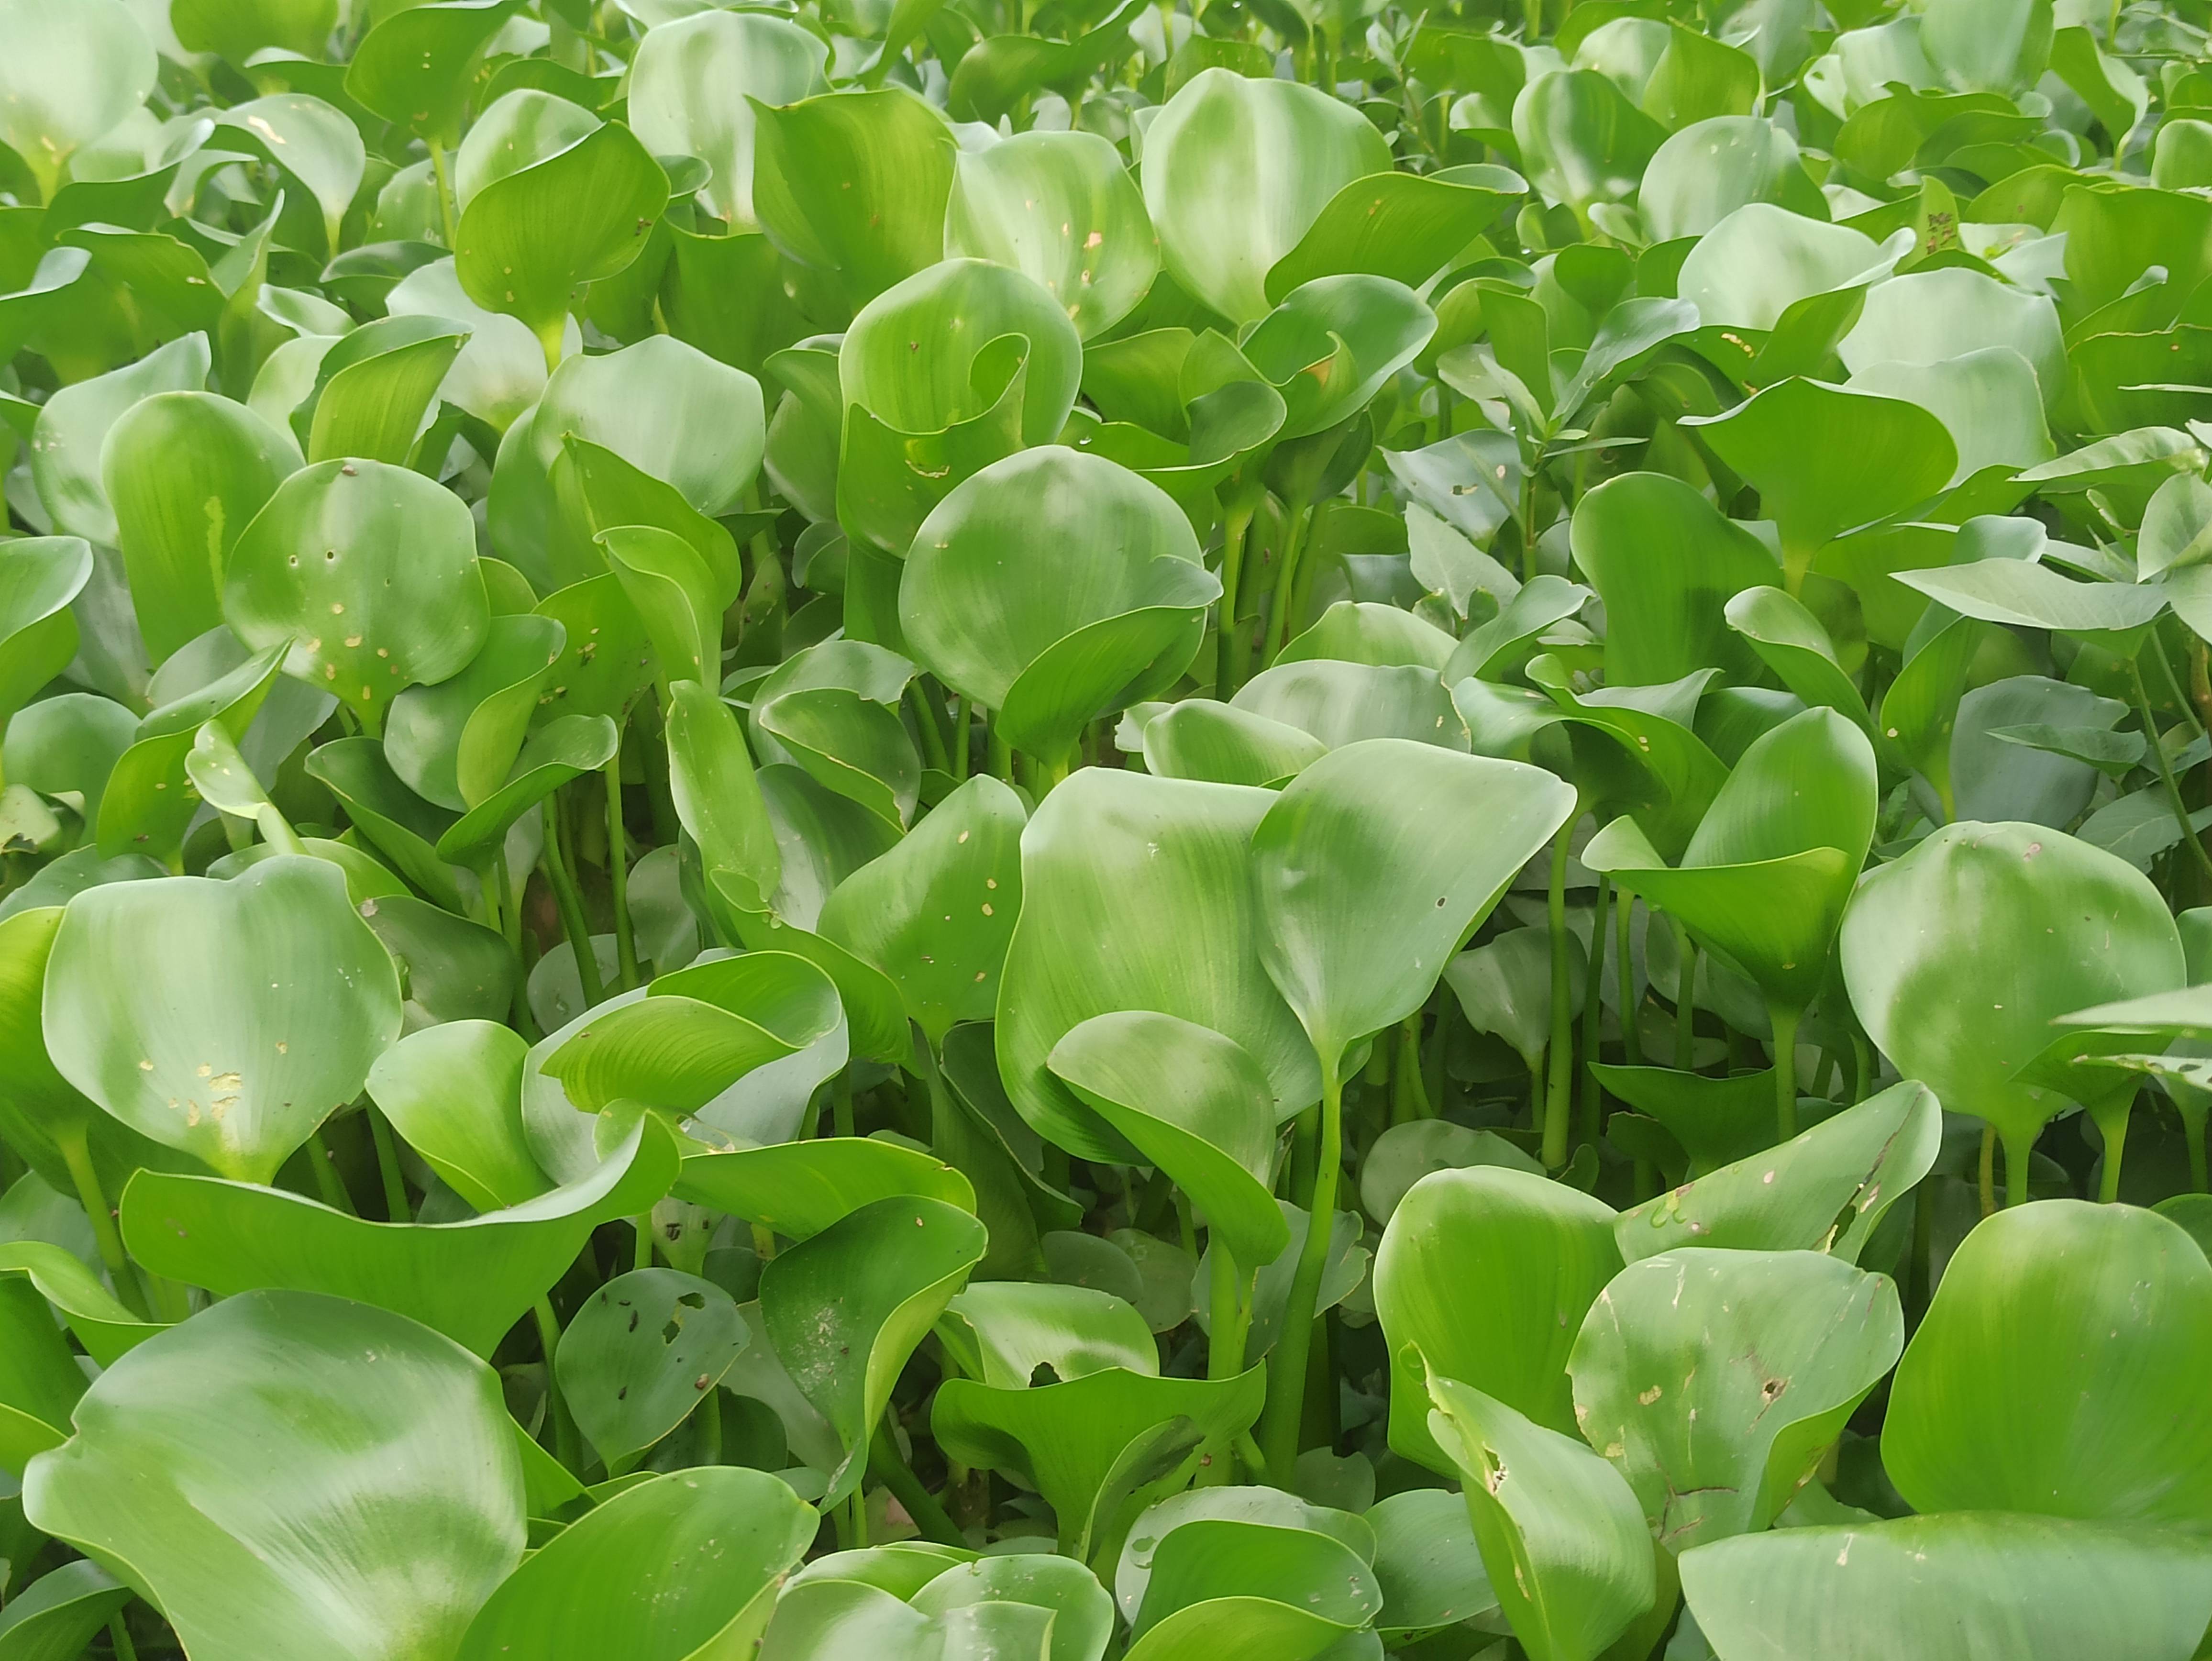
Species: Common Water Hyacinth (Eichornia crassipes)